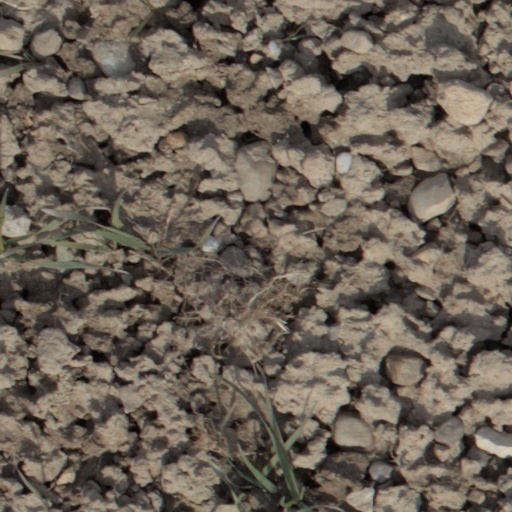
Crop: wheat